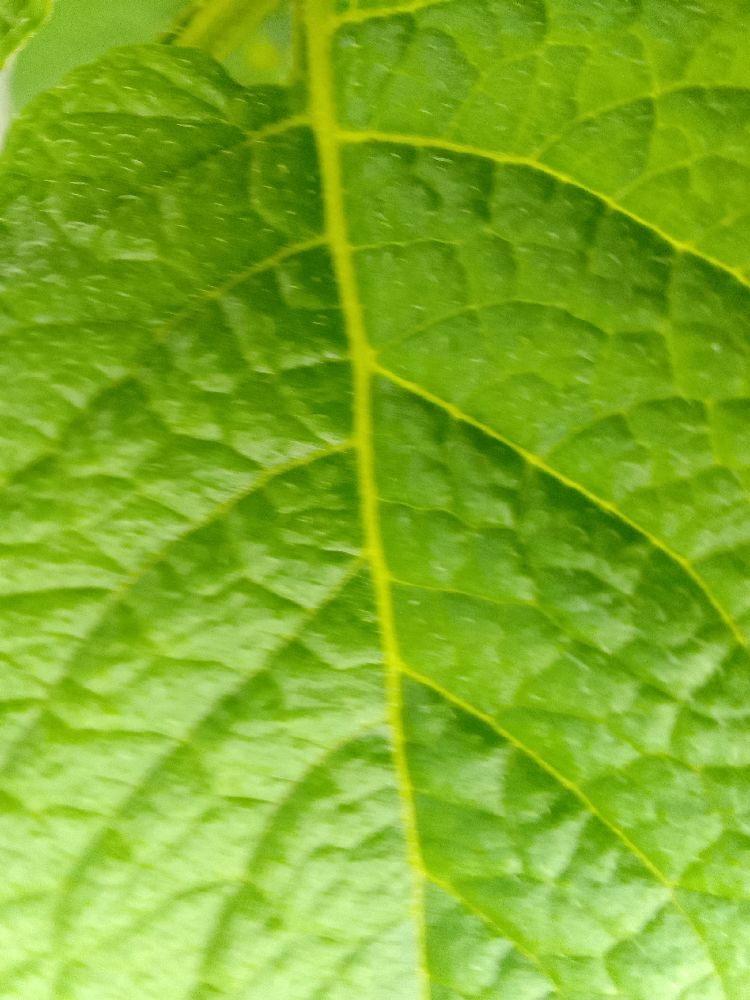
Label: Healthy